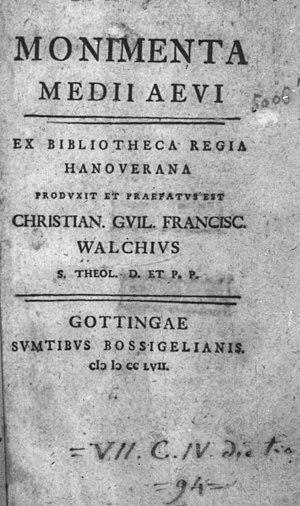
Christian Wilhelm Franz Walch fut un théologien allemand.